Mike Murley

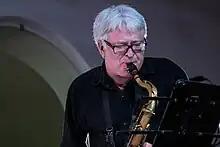

Mike Murley (born December 12, 1961) is a Canadian jazz saxophonist and composer from Windsor, Nova Scotia who was a member of the Shuffle Demons from 1984 to 1989 and Time Warp.